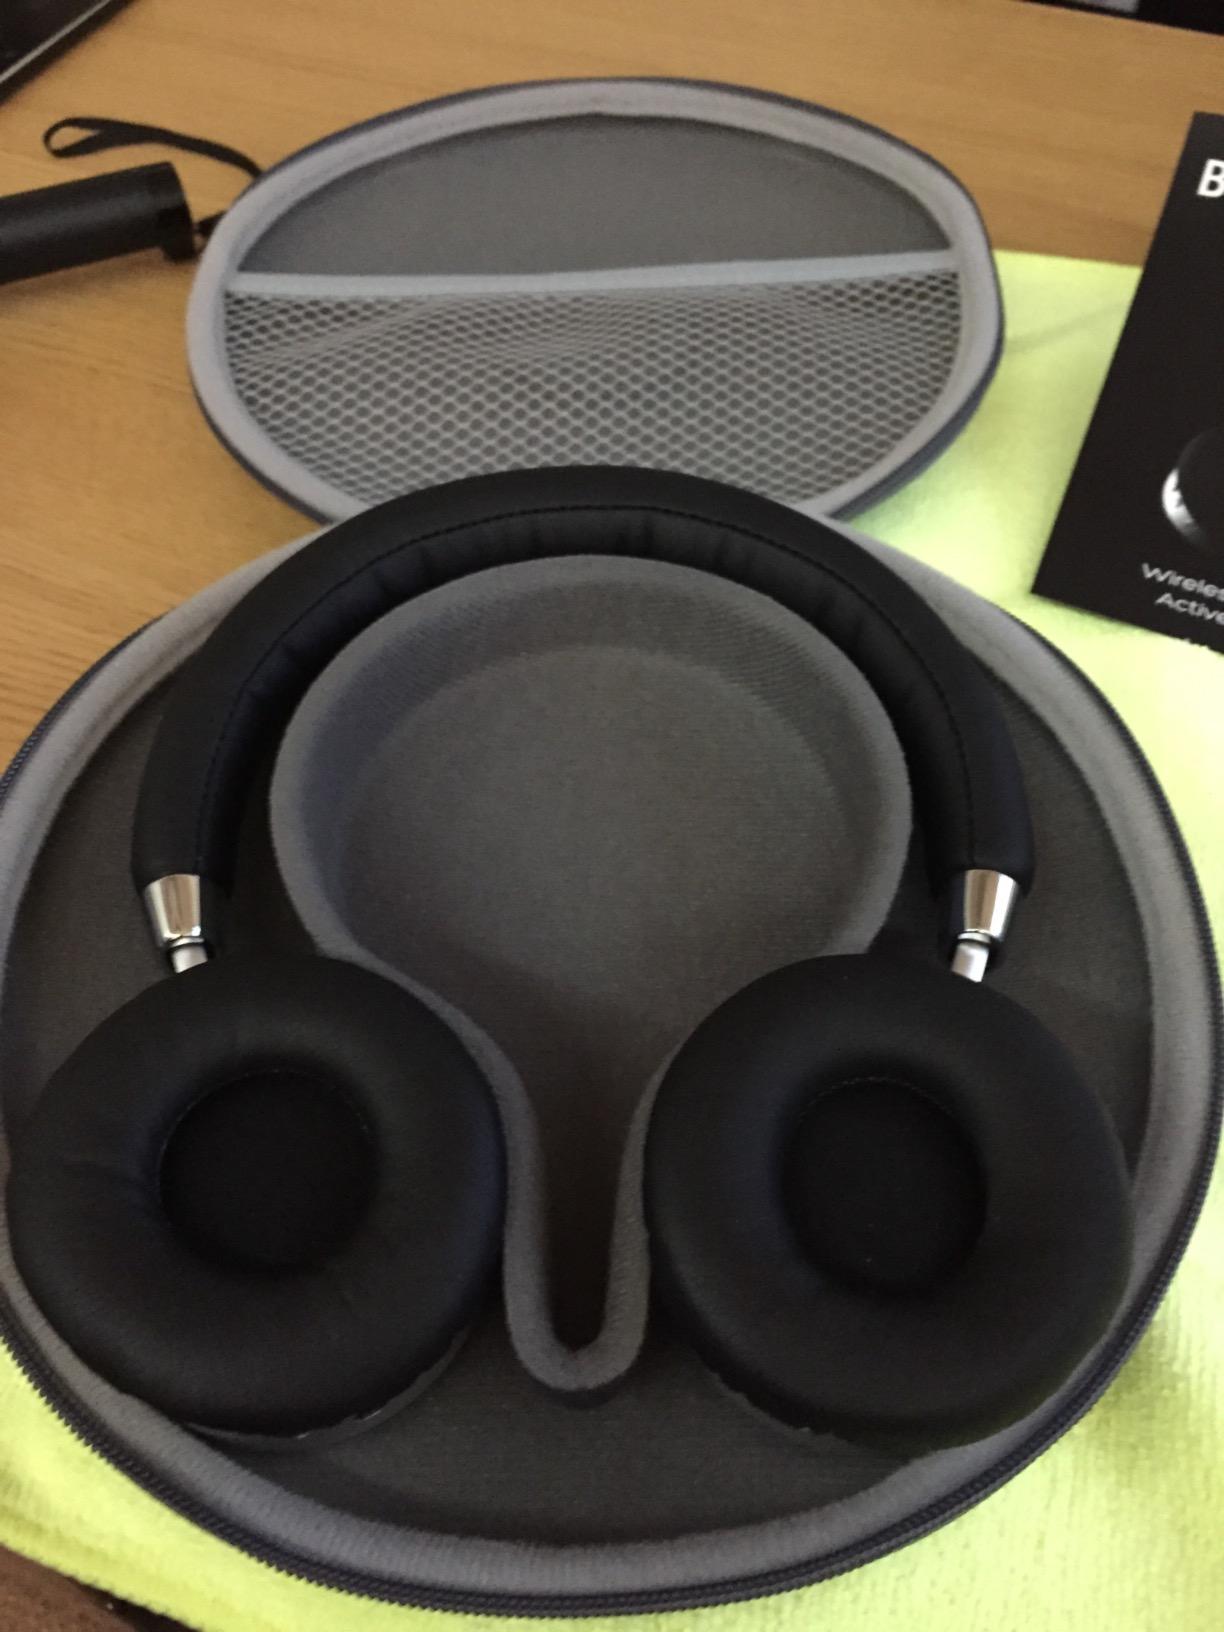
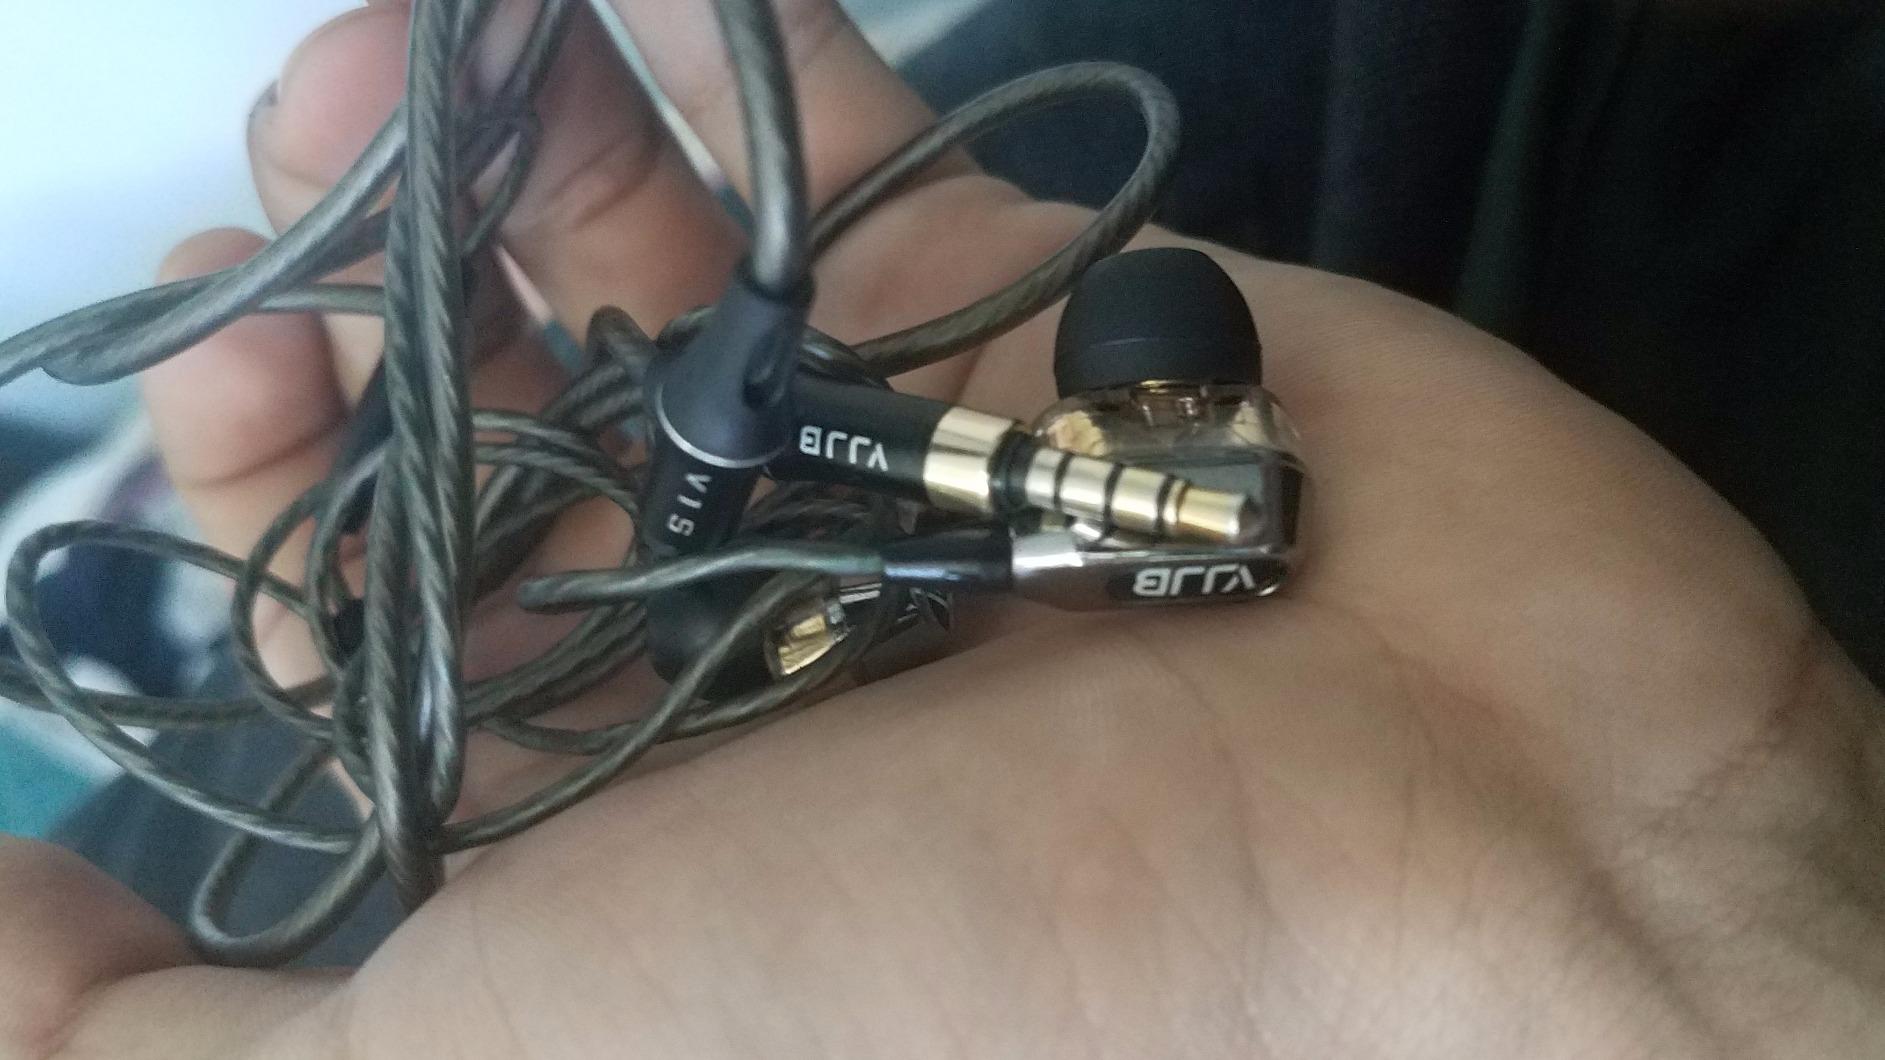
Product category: headphones
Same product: no